Timmia megapolitana

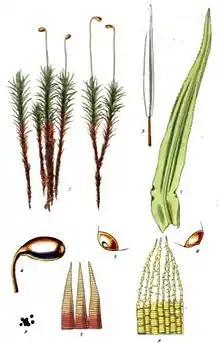
"Timmia megapolitana" (desc. given by the author): Fig. 1. "T. megapolitana", natural size. Fig. 2. Leaf. Fig. 3. Young calyptra. Fig. 4. Capsule. Fig. 5. Lid of "T. megapolitana". Fig. 6. Lid of T. austriaca of authors. Fig. 7. Teeth of the outer peristome. Fig. 8. Portion of the inner peristome, without segments.

"Timmia megapolitana" is monoicous. Like all mosses, it utilizes alternation of generation. This means that during their life cycle, they alternate between two generations where they’re either in a sexual or asexual phase. In the gametophyte generation, this is where they produce gametes while in the sporophyte generation this is where they produce spores. In bryophytes, the dominant generation is the gametophyte which means that the sporophyte generation depends on it. The gametophytes have male reproductive organs called antheridia and female reproductive organs called archegonia. For fertilization, they use water as a mode of transmission for the sperm to swim to the egg. When fertilization takes place, a zygote is produced and this eventually develops into a sporophyte onto the gametophyte plant (which is the parent). The sporophyte then goes on to make spores that are haploid which can then eventually become gametophyte plants in the next generation.